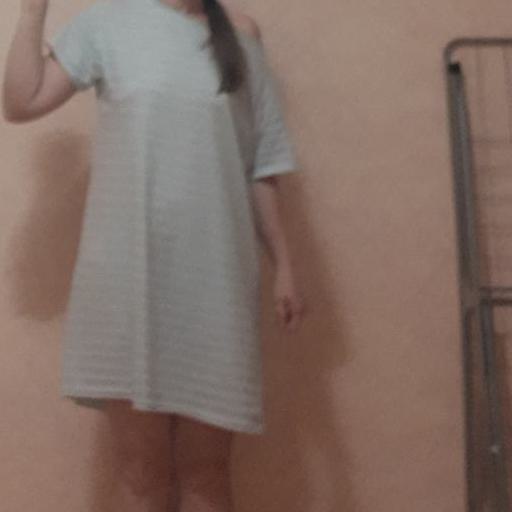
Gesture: no_gesture